Ratio distribution

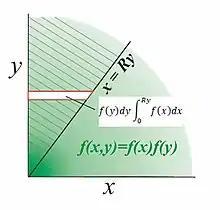
Evaluating the cumulative distribution of a ratio

From Mellin transform theory, for distributions existing only on the positive half-line formula_36, we have the product identity formula_37 provided formula_38 are independent. For the case of a ratio of samples like formula_39, in order to make use of this identity it is necessary to use moments of the inverse distribution. Set formula_40 such that formula_41.